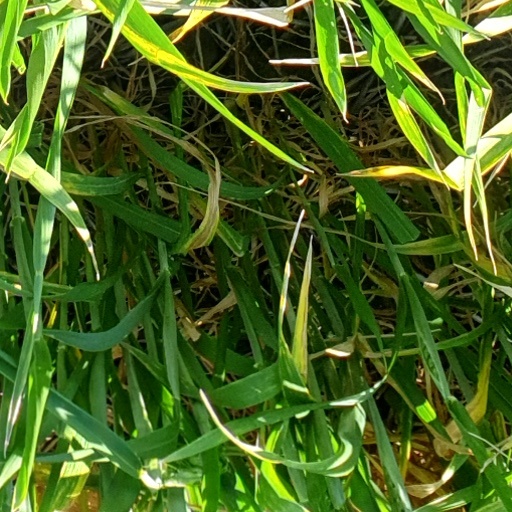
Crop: wheat